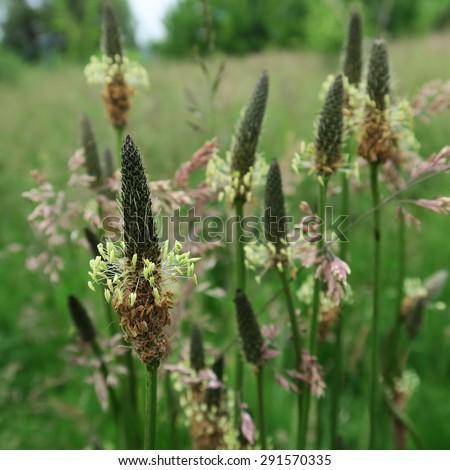
biological species , in full bloom , the leaves give a good natural medicine